MessageNet systems

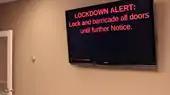
MediaPort

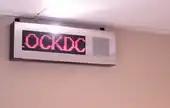
Visual PA

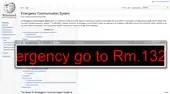
PC Alert

Connections is a broad product that may include several different features & capabilities, depending on the customer's needs. Notable environments that this product may be well-suited for, include: